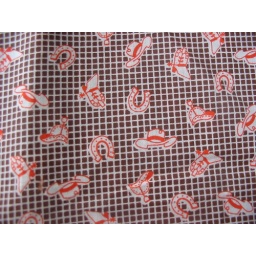
4 7/8 yards by 44&amp;quot; Vintage print on brown background with white checks